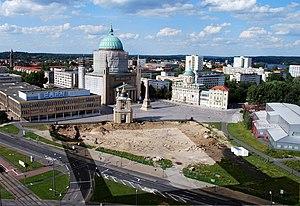
Le château de Potsdam, dans le quartier de l’Alter Markt, a été reconstruit à plusieurs reprises depuis le XVIIᵉ siècle. Le palais actuel est une reconstitution du château conçu par l'architecte von Knobelsdorff, détruit en 1945, qui par ses décors intérieurs était l'un des chefs-d’œuvre du Rococo frédéricien. Les intérieurs ripolinés du château, qui vient d'être reconstruit, répondent au contraire aux fonctions modernes d'un local à caractère administratif : c'est aujourd'hui le siège du Landtag de Brandebourg.